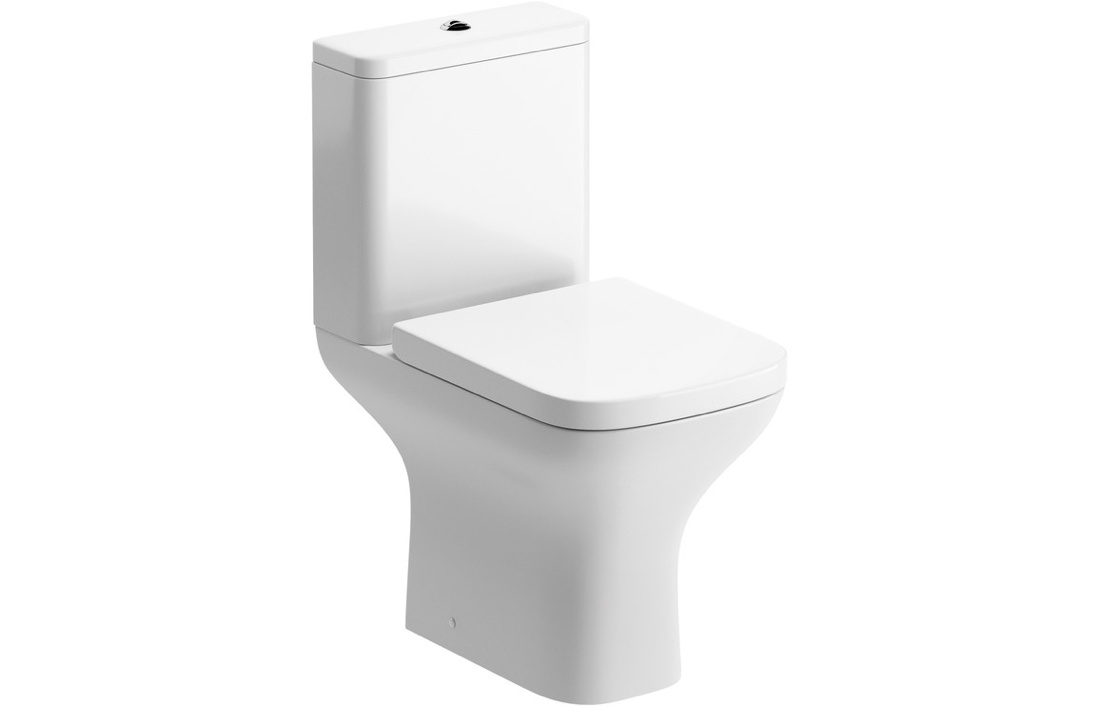
Cedar close coupled open back WC & Wrap Over Soft Close Seat
Includes Close Coupled Pan, Cistern & Seat only Dimensions: H 785 x W 360 x D 600mm Distance from soil pipe spigot to wall: 155mm Coupling to soil stack: Straight Out & Straight Down Cistern inlet position: Left Push Button Flush Comes With Wrapover Soft Close Seat Lift off seat for easy cleaning, top fix hinges Dual 6L & 4L flush Please note this is an all in one box product. N/B please allow a tolerance of +/-2% on dimensions over 75mm and a tolerance of +/-4% on dimensions under 75mm Comes with a Life Time Guarantee for extra peace of mind
Brand: Hartley & Hall
Category: Hardware > Plumbing > Plumbing Fixtures > Toilets & Bidets > Toilets